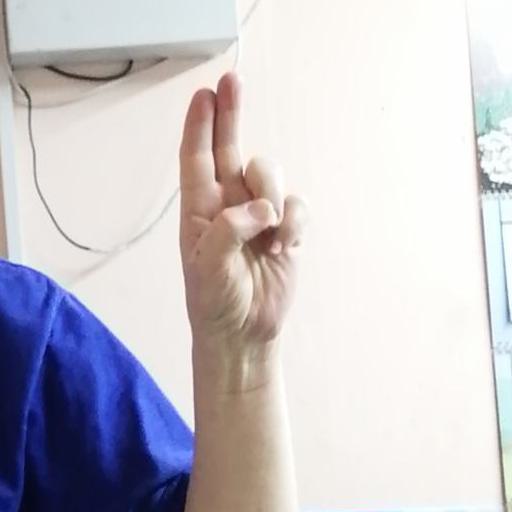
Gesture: two_up